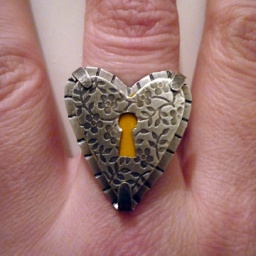
Sterling and a curve in the road street sign.